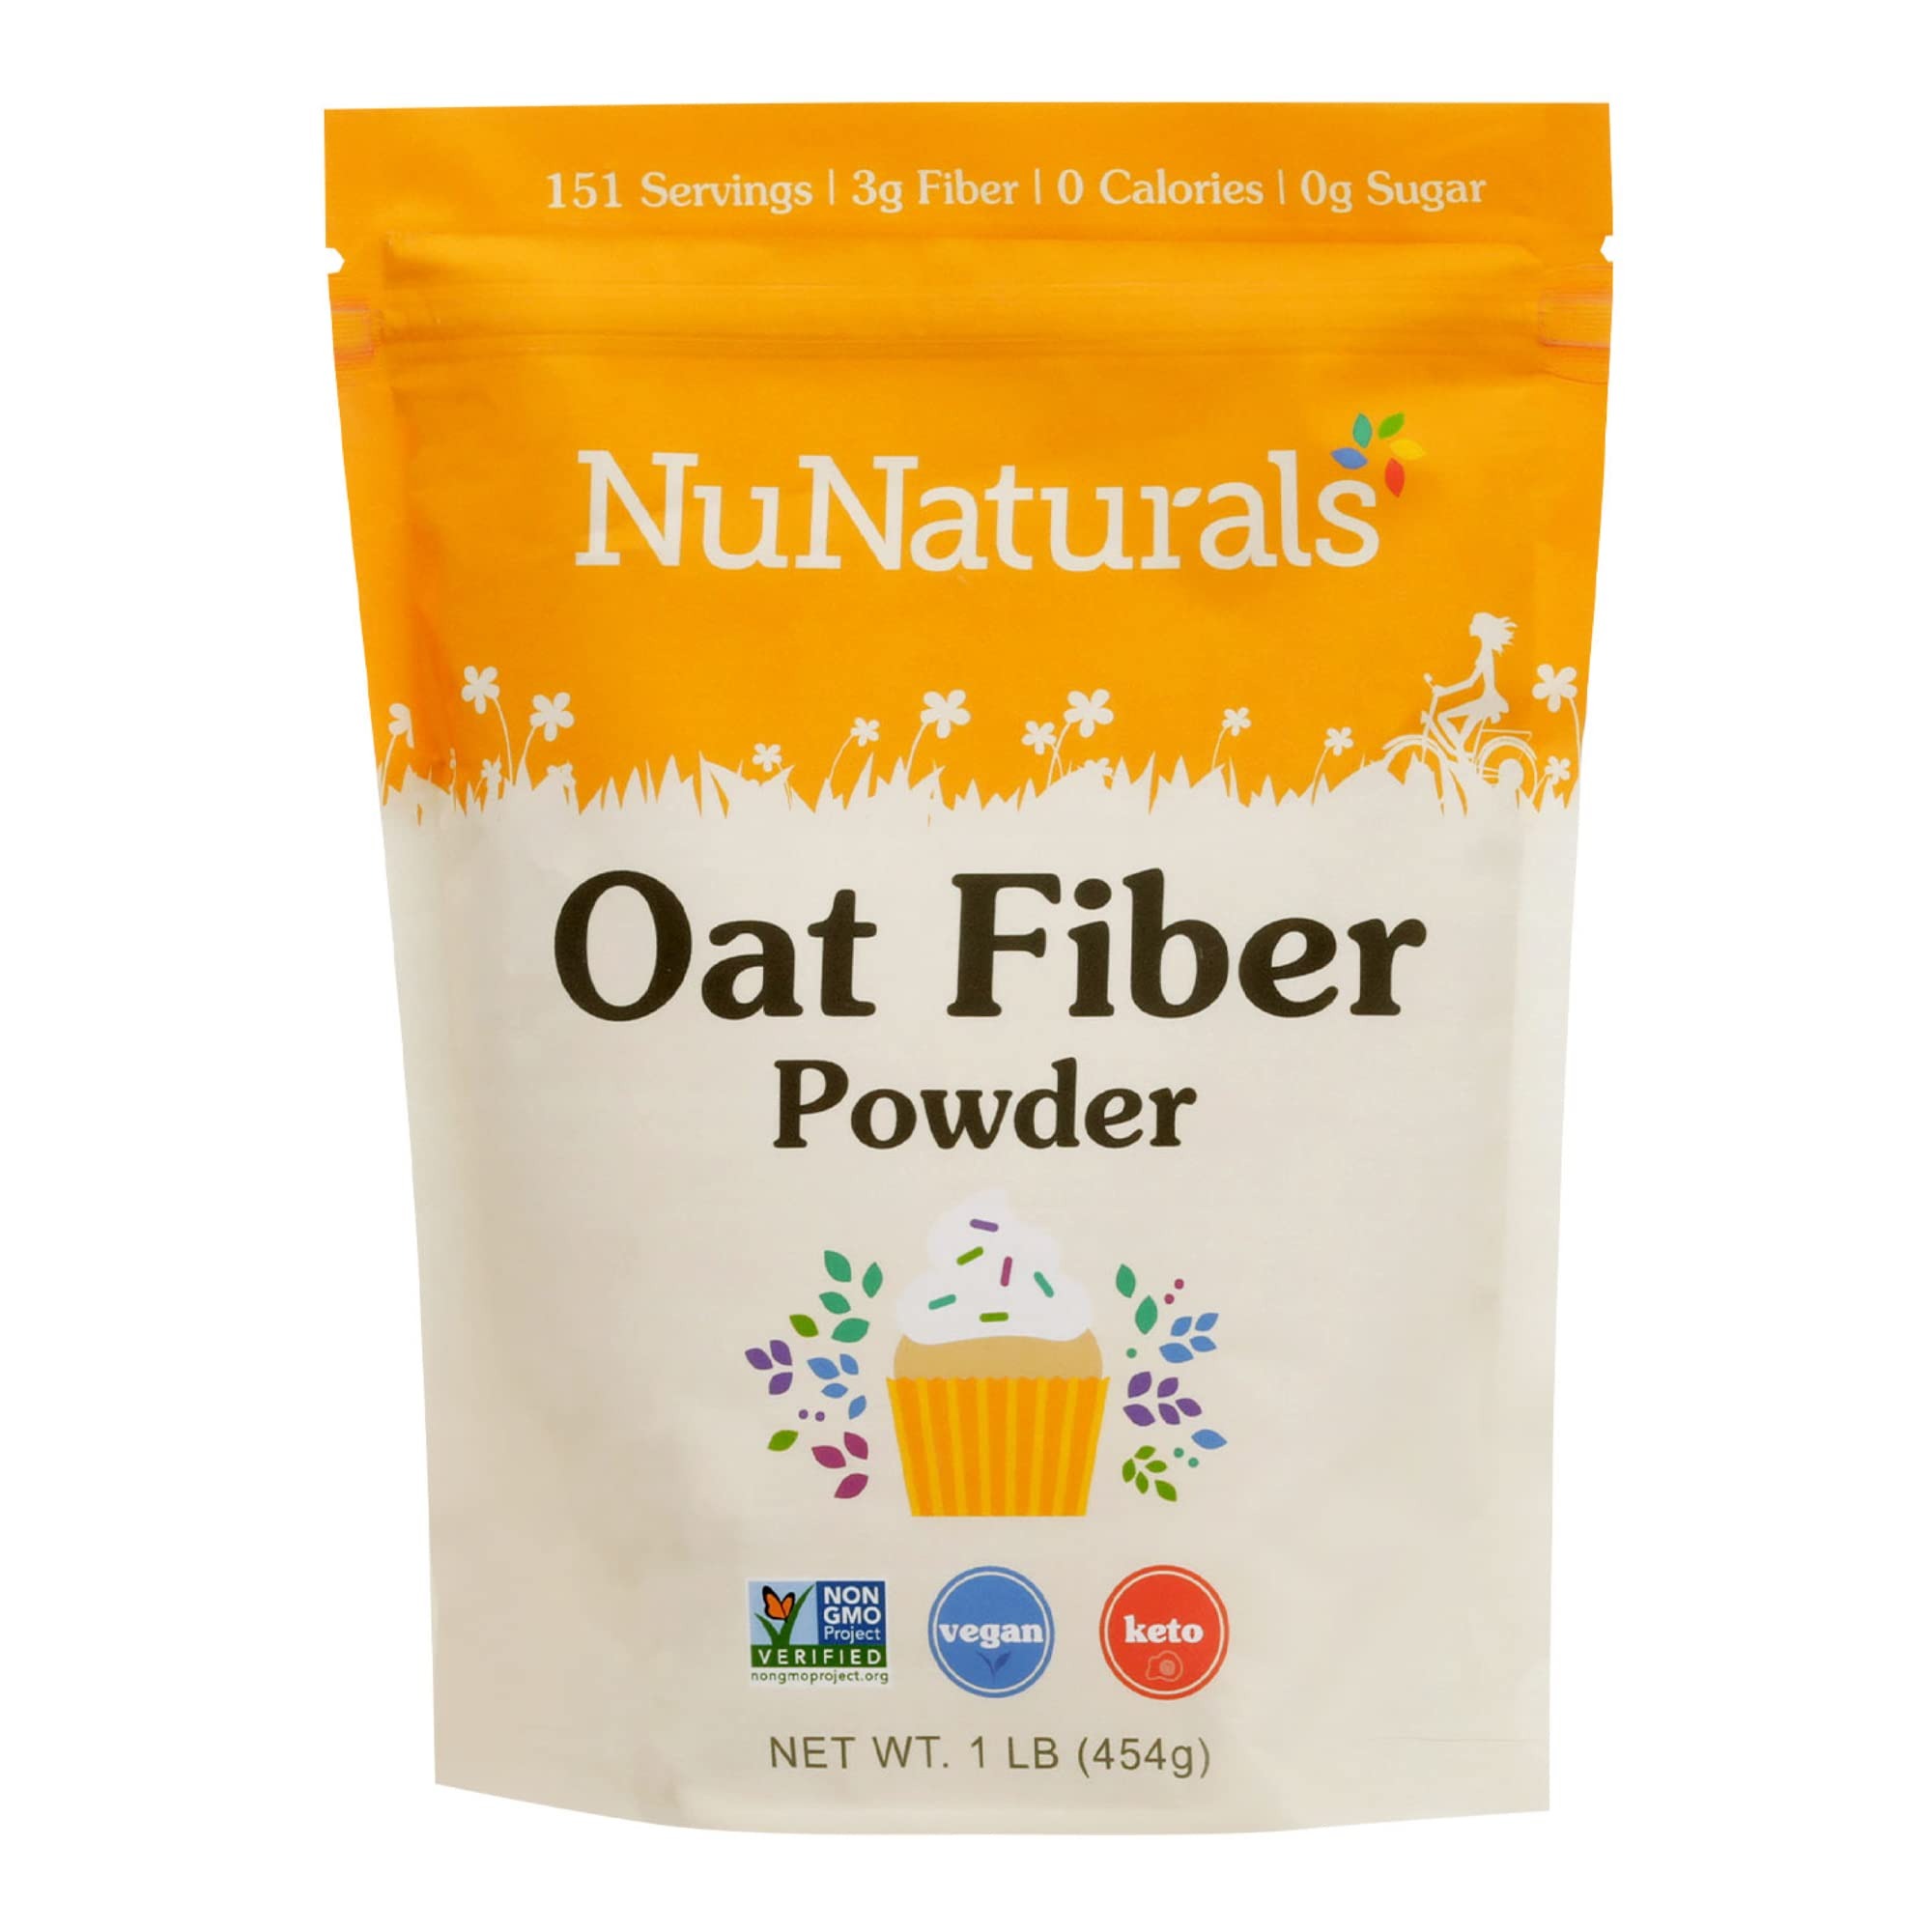
Item Name: NuNaturals Oat Fiber Powder, All Natural Non-GMO, Supports Digestive Health, 1 lb
Bullet Point 1: Naturally-produced from food-grade oat hulls through a proprietary, chemical-free process; Transforms organic hulls into oat fibers through a mechanical milling process
Bullet Point 2: Just one teaspoon serving gives you 12% of your daily fiber requirement (3 grams); Increase fiber intake with a convenient natural source of fiber
Bullet Point 3: Dissolves easily in smoothies, pancakes, taco shells, pasta, spice blends, and any baked good; Ideal for low carb or ketogenic baking; Vegan and Non-GMO Project Verified
Bullet Point 4: Supplements a heart-healthy lifestyle with longer-lasting energy; reduced glucose rise; and healthy gut bacteria from regular consumption of oat fibers
Bullet Point 5: NuNaturals makes naturally-sweetened sugar-free products that taste great and are good for you; We're committed to creating ethically and sustainably sourced foods that support your wellness
Value: 1.0
Unit: Count

Price: 5.19